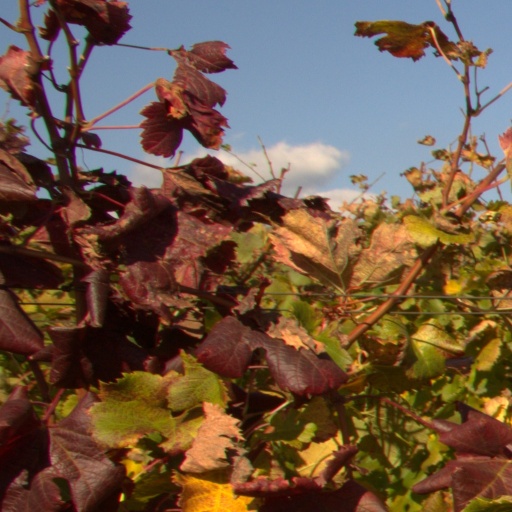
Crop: grape